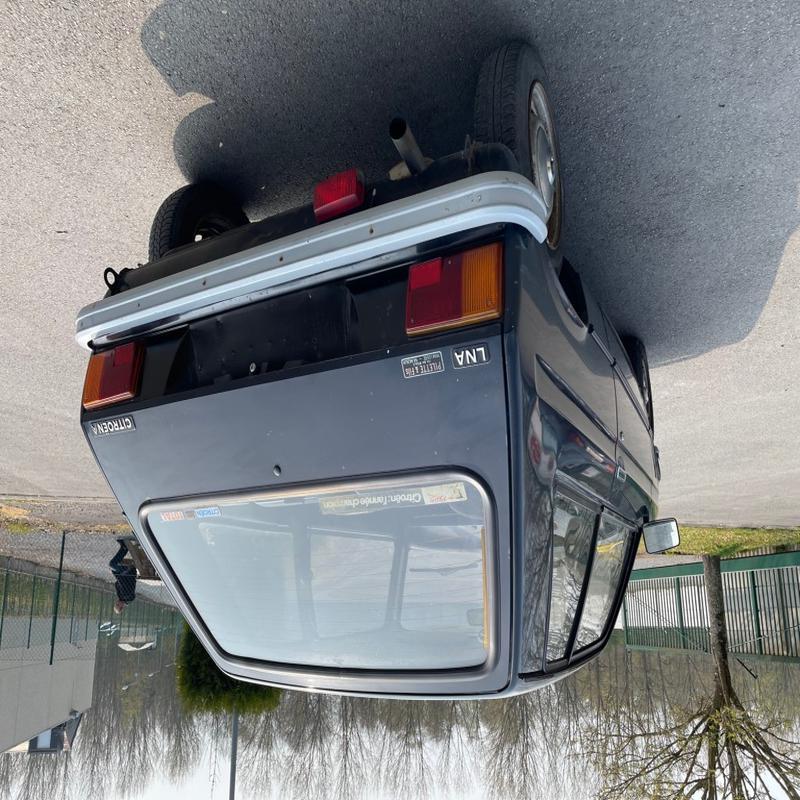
Aucun dommage détecté.
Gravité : aucun